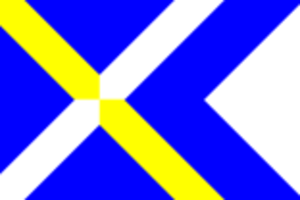
Zlaté Moravce est une ville de région de Nitra en ouest de Slovaquie. Sa population est de 13 500.